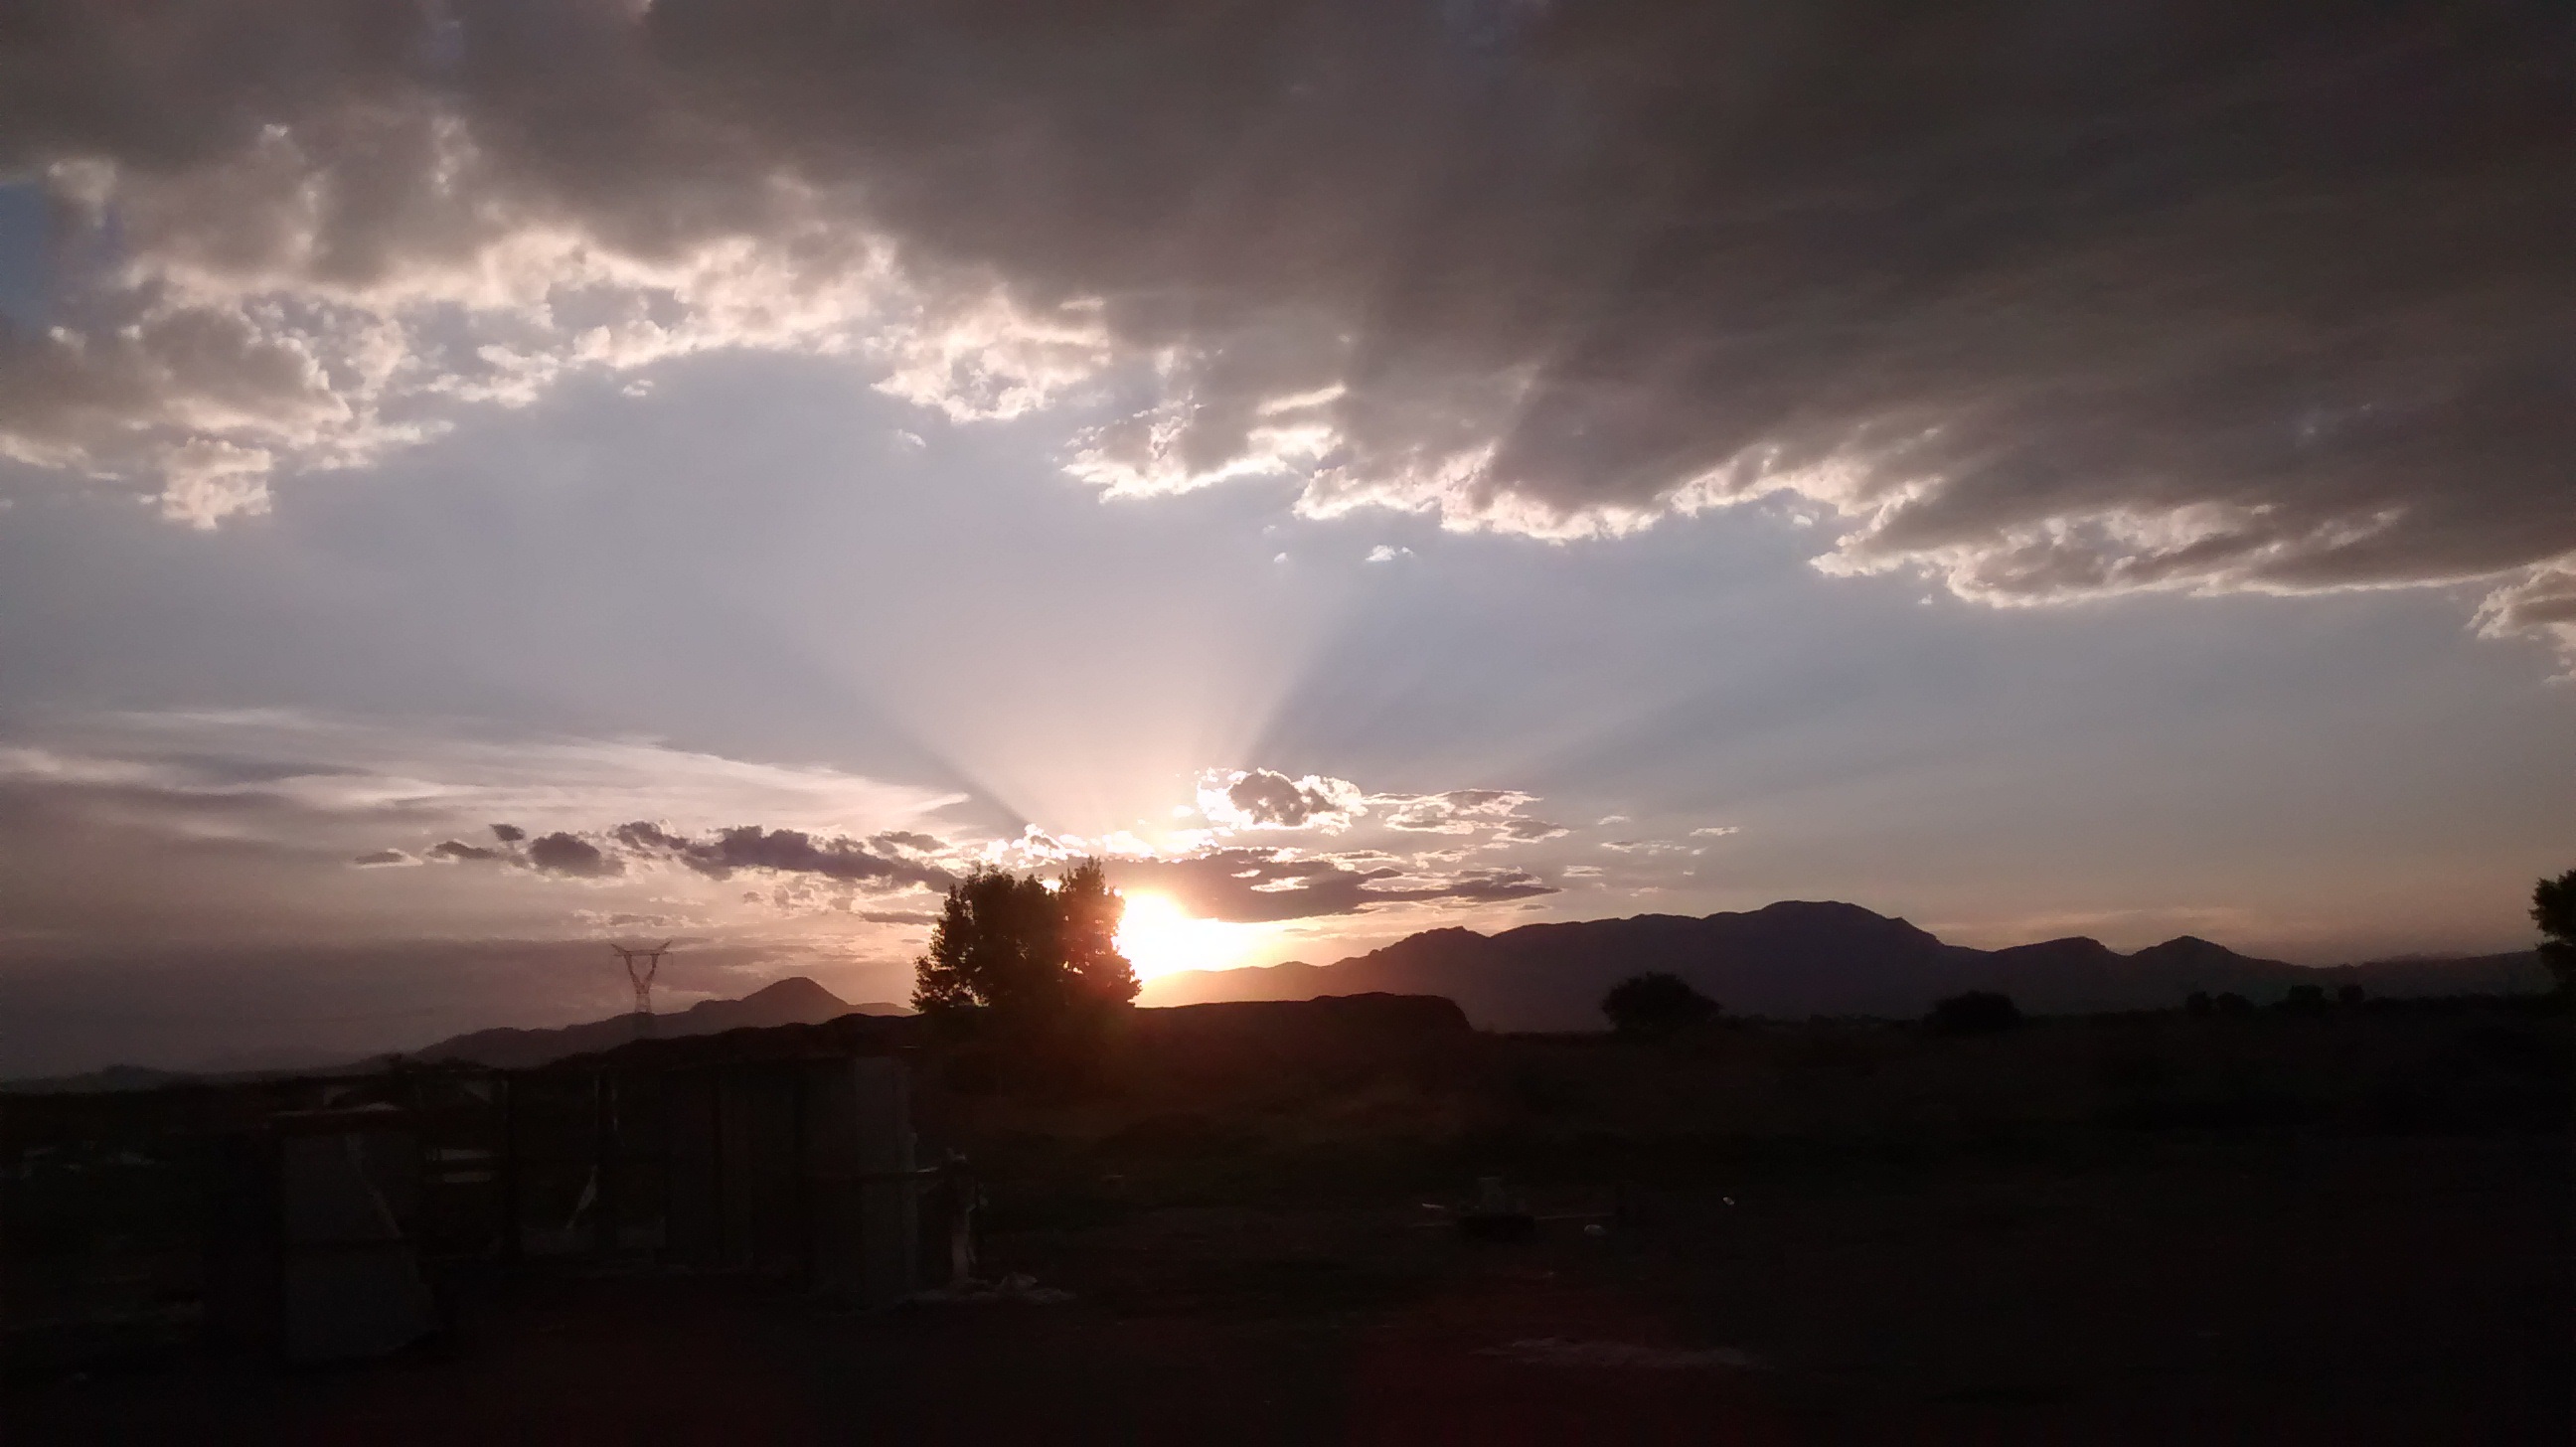
landscape, nature, horizon, light, cloud, sky, sun, sunrise, sunset, sunlight, morning, dawn, atmosphere, dusk, evening, weather, clouds, portugal, rays, afterglow